Junak Drohobycz

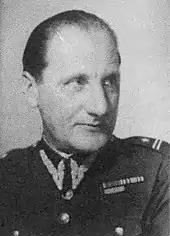
Mieczysław Młotek, chairman of Junak before World War II

In 1922, a sports club Czarni was founded in Drohobych. In 1930 it changed name to Strzelec, and later, in 1931 – to Junak. For the first few years, the new team did not achieve anything significant in Polish football, lagging far behind top teams from Lwów. Crucial was the year 1937 – in March, Captain Mieczysław Młotek from Drohobycz's Polish Army garrison was elected president of the club. He was a great fan of football. Using his influences, Młotek organized Junak's council, which included the most influential citizens of the town (among them – the mayor of Drohobycz).